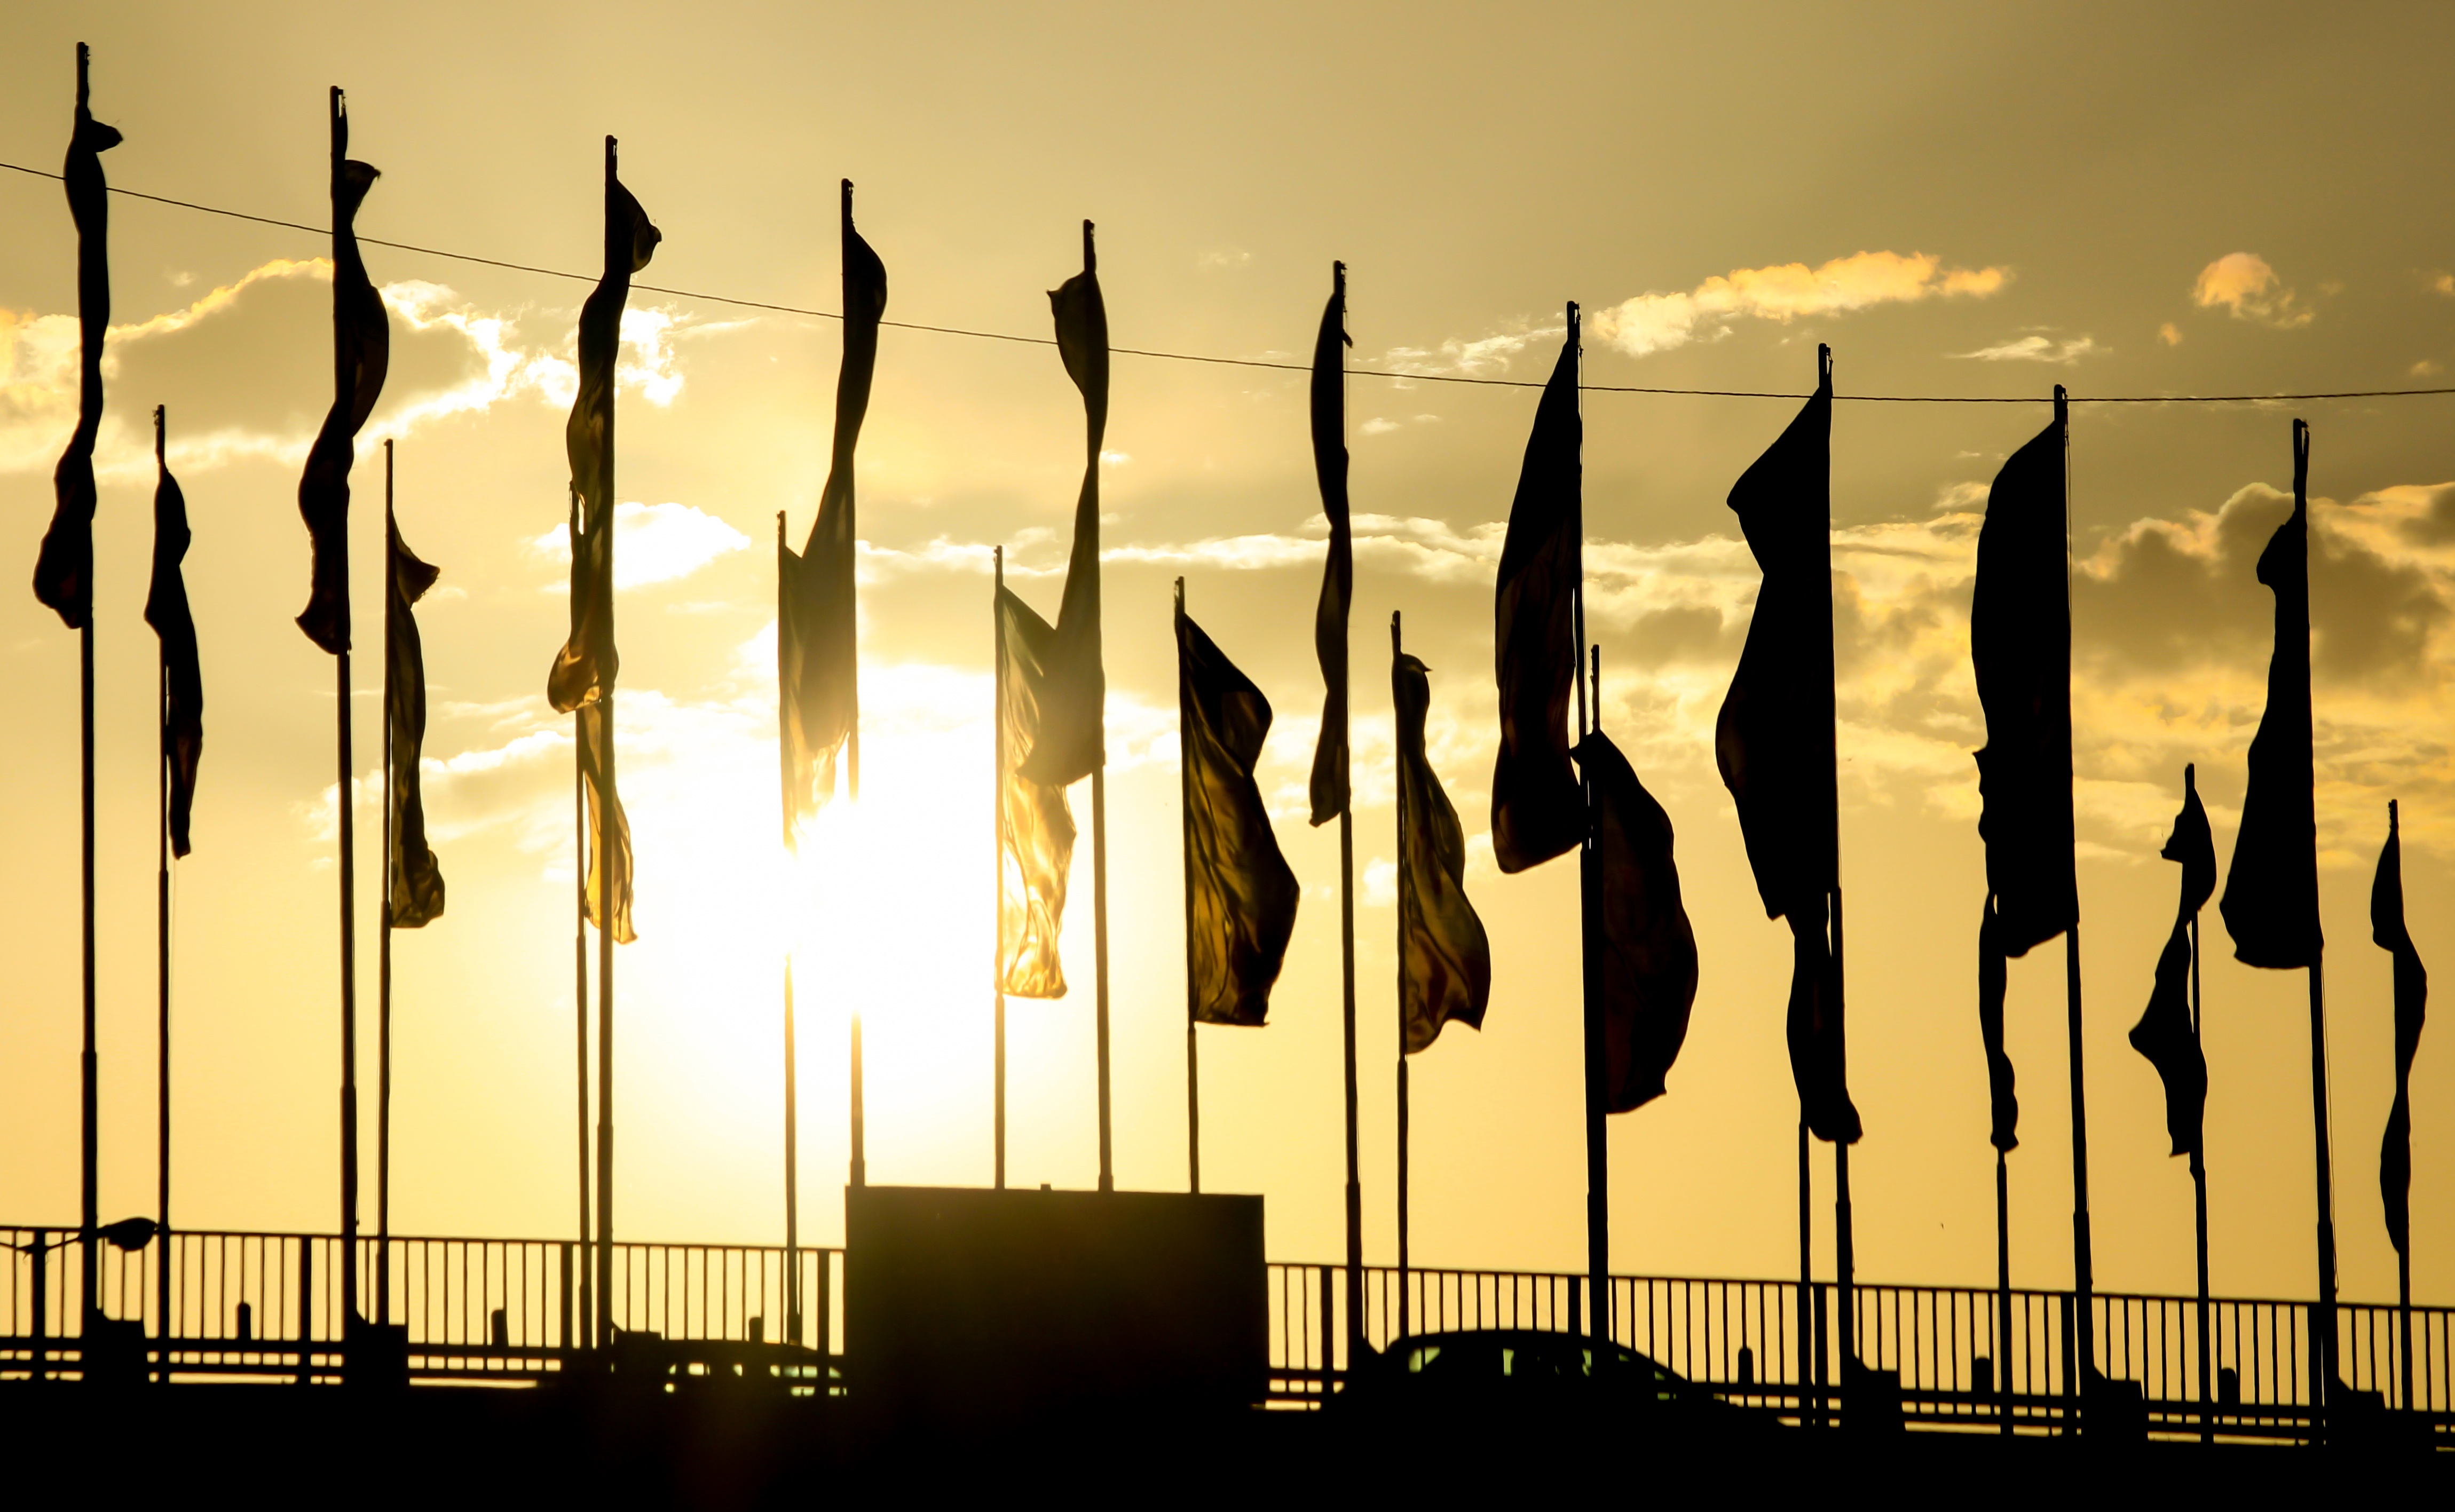
sunset, skyline, sunlight, evening, line, reflection, font, art